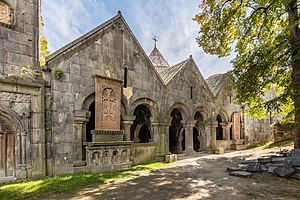
Sanahin kloster / Beskrivelse
Tsiranavour-Khachkar på klosterets grund.
Sanahin kloster er et kloster fra Den Armenske Apostolske Kirke nær landsbyen Sanahin i provinsen Lori i det nordlige Armenien, grundlagt i 966. I lighed med det lige under fire kilometer nordøstligere beliggende Haghpat Kloster, er det opført siden 1996 og er en UNESCO verdensarv lokalitet. På stedet er mange khachkarer og flere biskopsgrave. I centrum af komplekset ligger den største bygning, Frelserkirken. Den ældste bygning er den nordlige tilstødende moderkirke fra andet kvartal af det 10. århundrede. I 1063 blev der bygget et bibliotek på stedet. Indtil det 13. århundrede blev komplekset yderligere udvidet. I dag betragtes det det bedst bevarede middelalderlige klosterkompleks i Armenien.